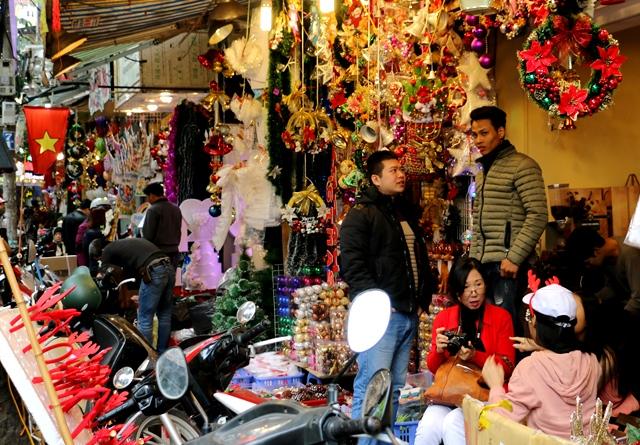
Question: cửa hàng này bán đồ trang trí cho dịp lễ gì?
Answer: cửa hàng này bán đồ trang trí cho dịp giáng sinh